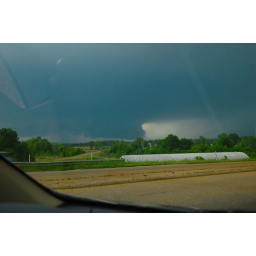
Monster wall cloud in Mississippi.